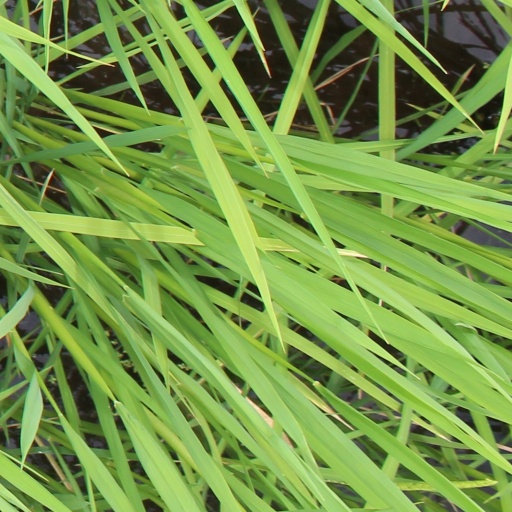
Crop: rice